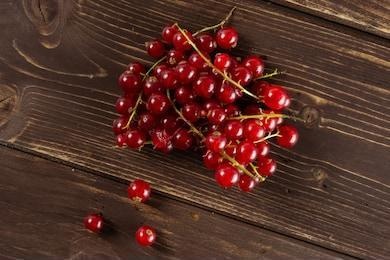
Label: redcurrant